Aarhus

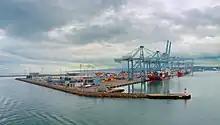
Aarhus Container port

The economy of Aarhus is predominantly knowledge- and service-based, strongly influenced by the University of Aarhus and the large healthcare industry. The service sector dominates the economy and is growing as the city transitions away from manufacturing. Trade and transportation remain important sectors, benefiting from the large port and central position on the rail network. Manufacturing has been in slow but steady decline since the 1960s while agriculture has long been a marginal sector within the municipality. The municipality is home to 175,000 jobs with some 100,000 in the private sector and the rest split between state, region and municipality. The region is a major agricultural producer, with many large farms in the outlying districts. People commute to Aarhus from as far away as Randers, Silkeborg and Skanderborg and almost a third of those employed within the Aarhus municipality commute from neighbouring communities. Aarhus is a centre for retail in the Nordic and Baltic countries, with expansive shopping centres, the busiest commercial street in the country and a dense urban core with many speciality shops.